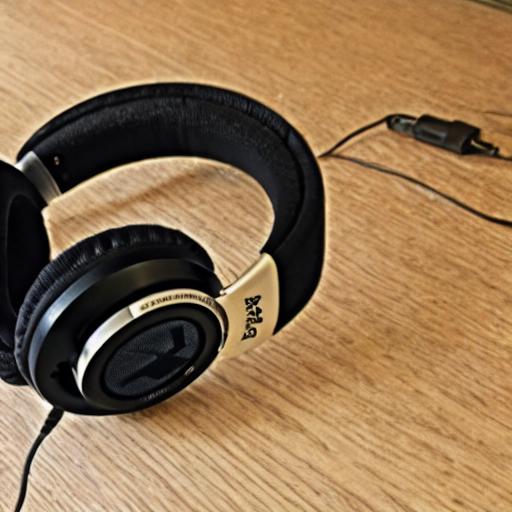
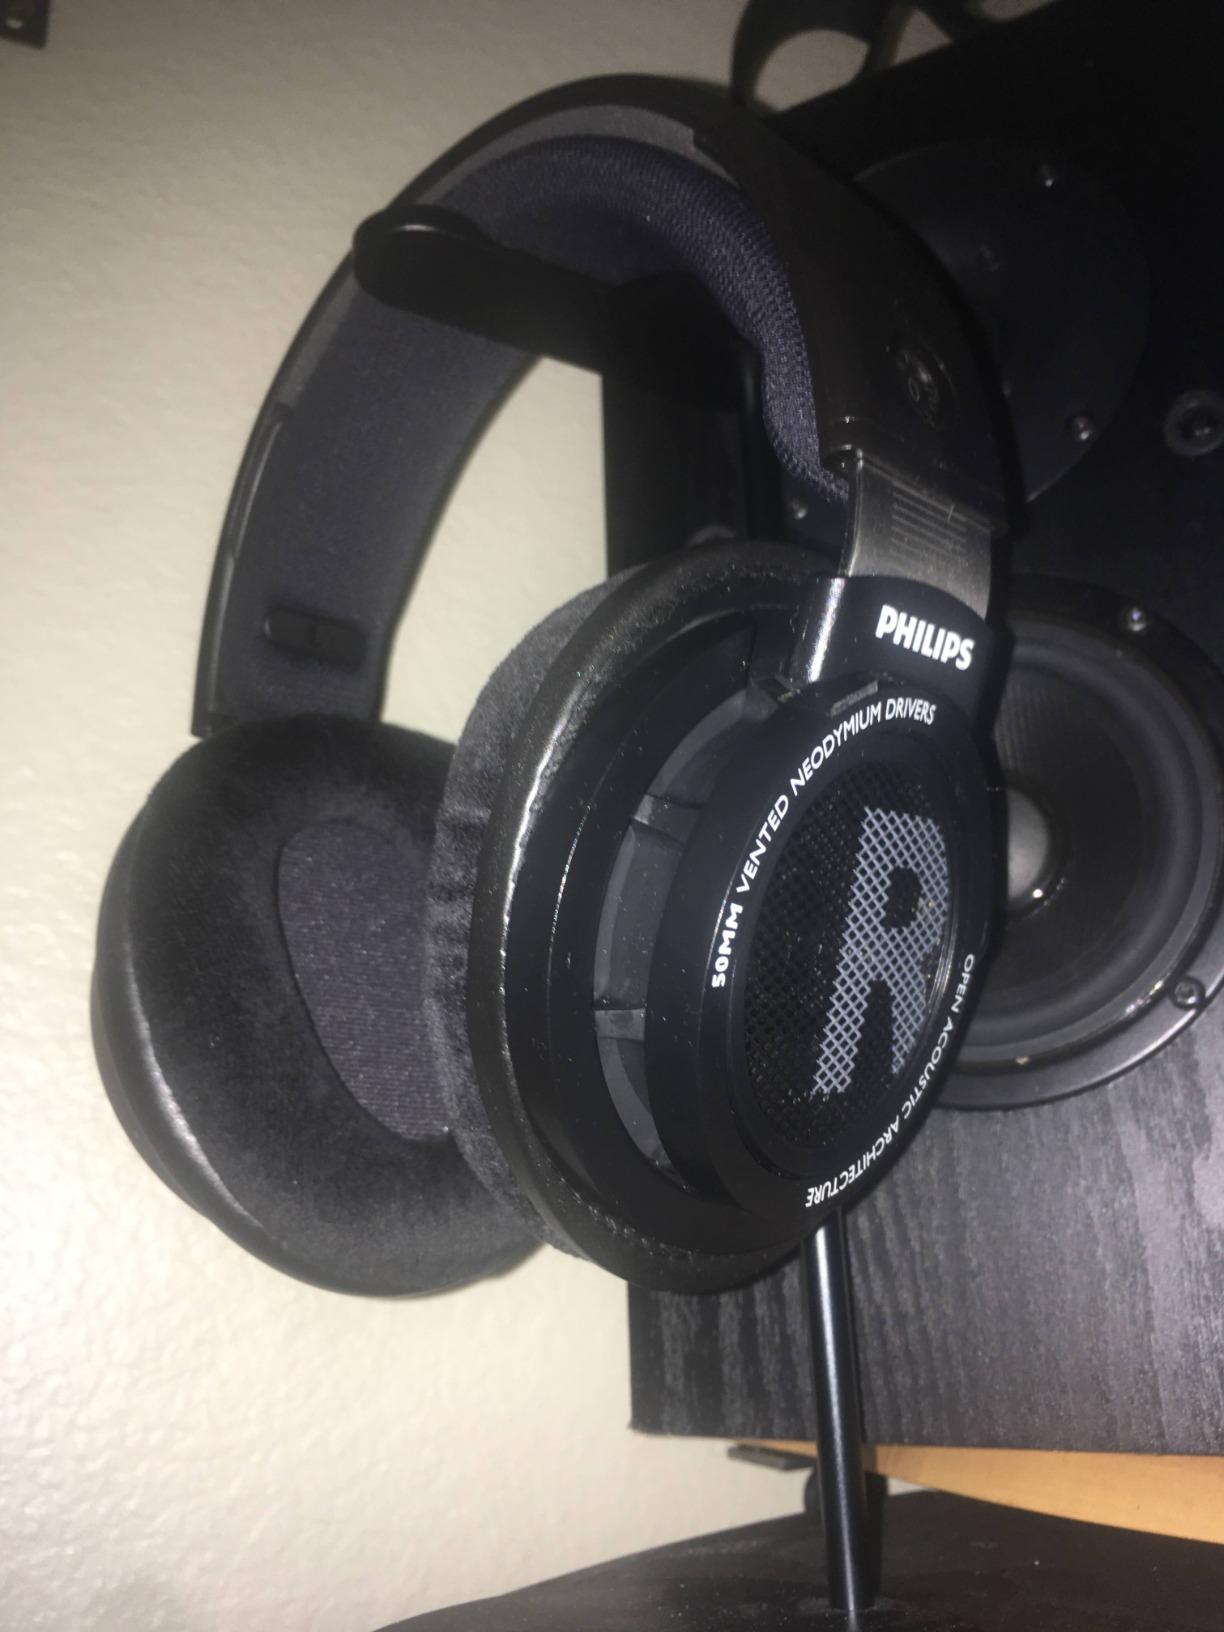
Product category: headphones
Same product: no